Inuit

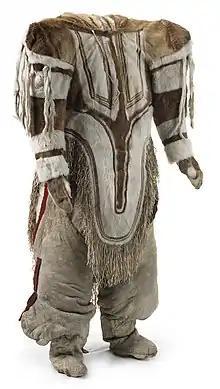

Inuit also made "umiaq" ("woman's boat"), larger open boats made of wood frames covered with animal skins, for transporting people, goods, and dogs. They were long and had a flat bottom so that the boats could come close to shore. In the winter, Inuit would also hunt sea mammals by patiently watching an "aglu" (breathing hole) in the ice and waiting for the air-breathing seals to use them. This technique is also used by the polar bear, who hunts by seeking holes in the ice and waiting nearby.